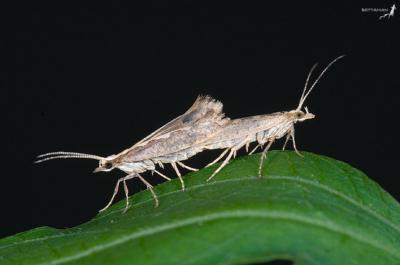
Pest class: diamondback_moth